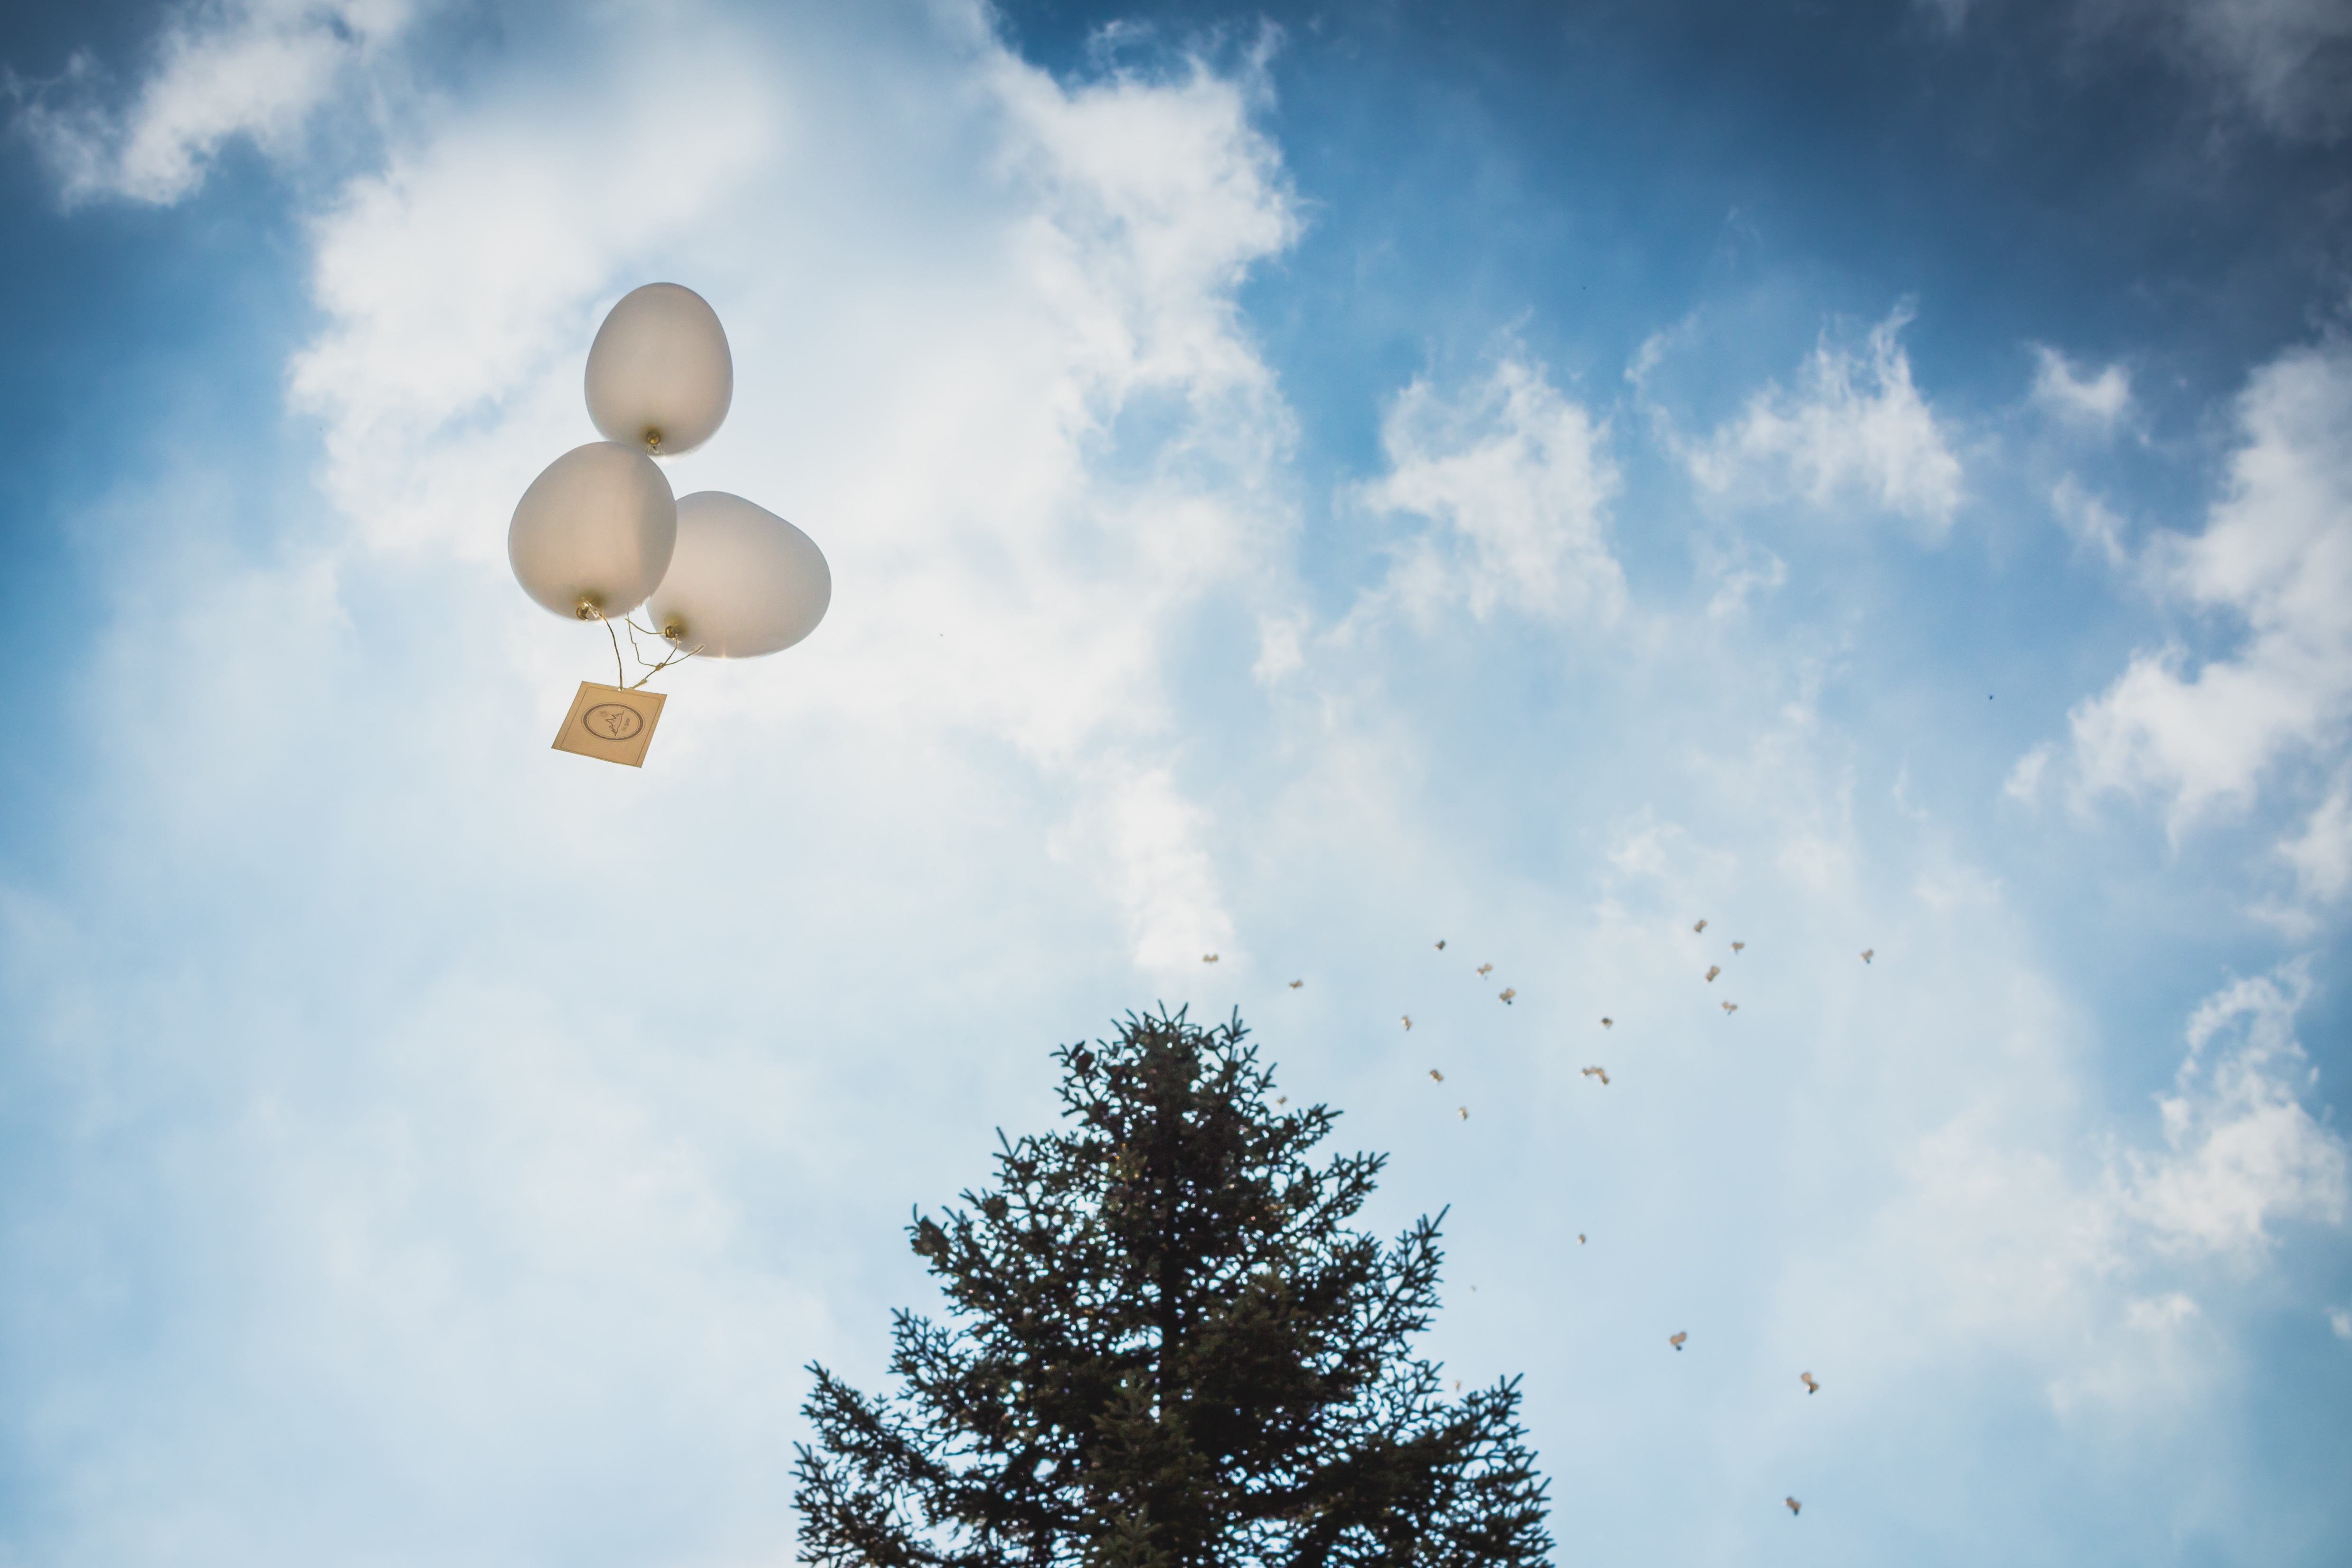
tree, light, cloud, sky, sunlight, wind, reflection, blue, street light, lighting, meteorological phenomenon, atmosphere of earth